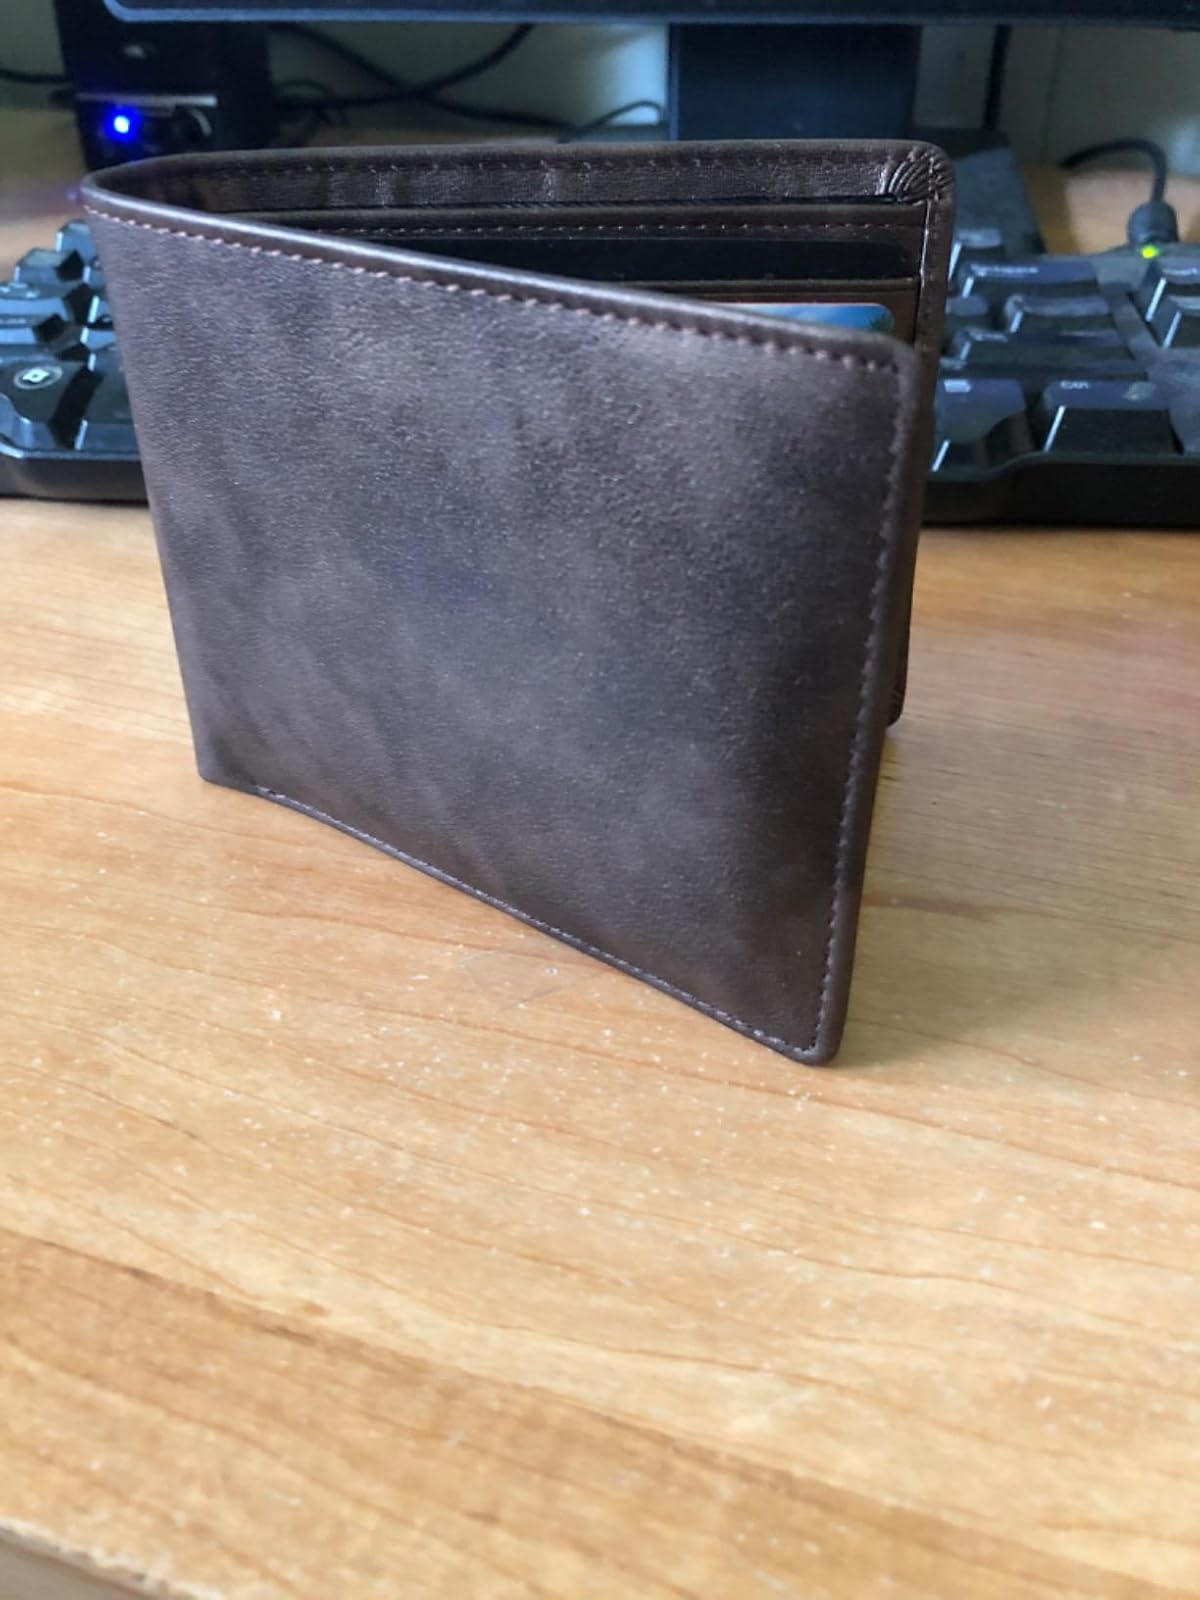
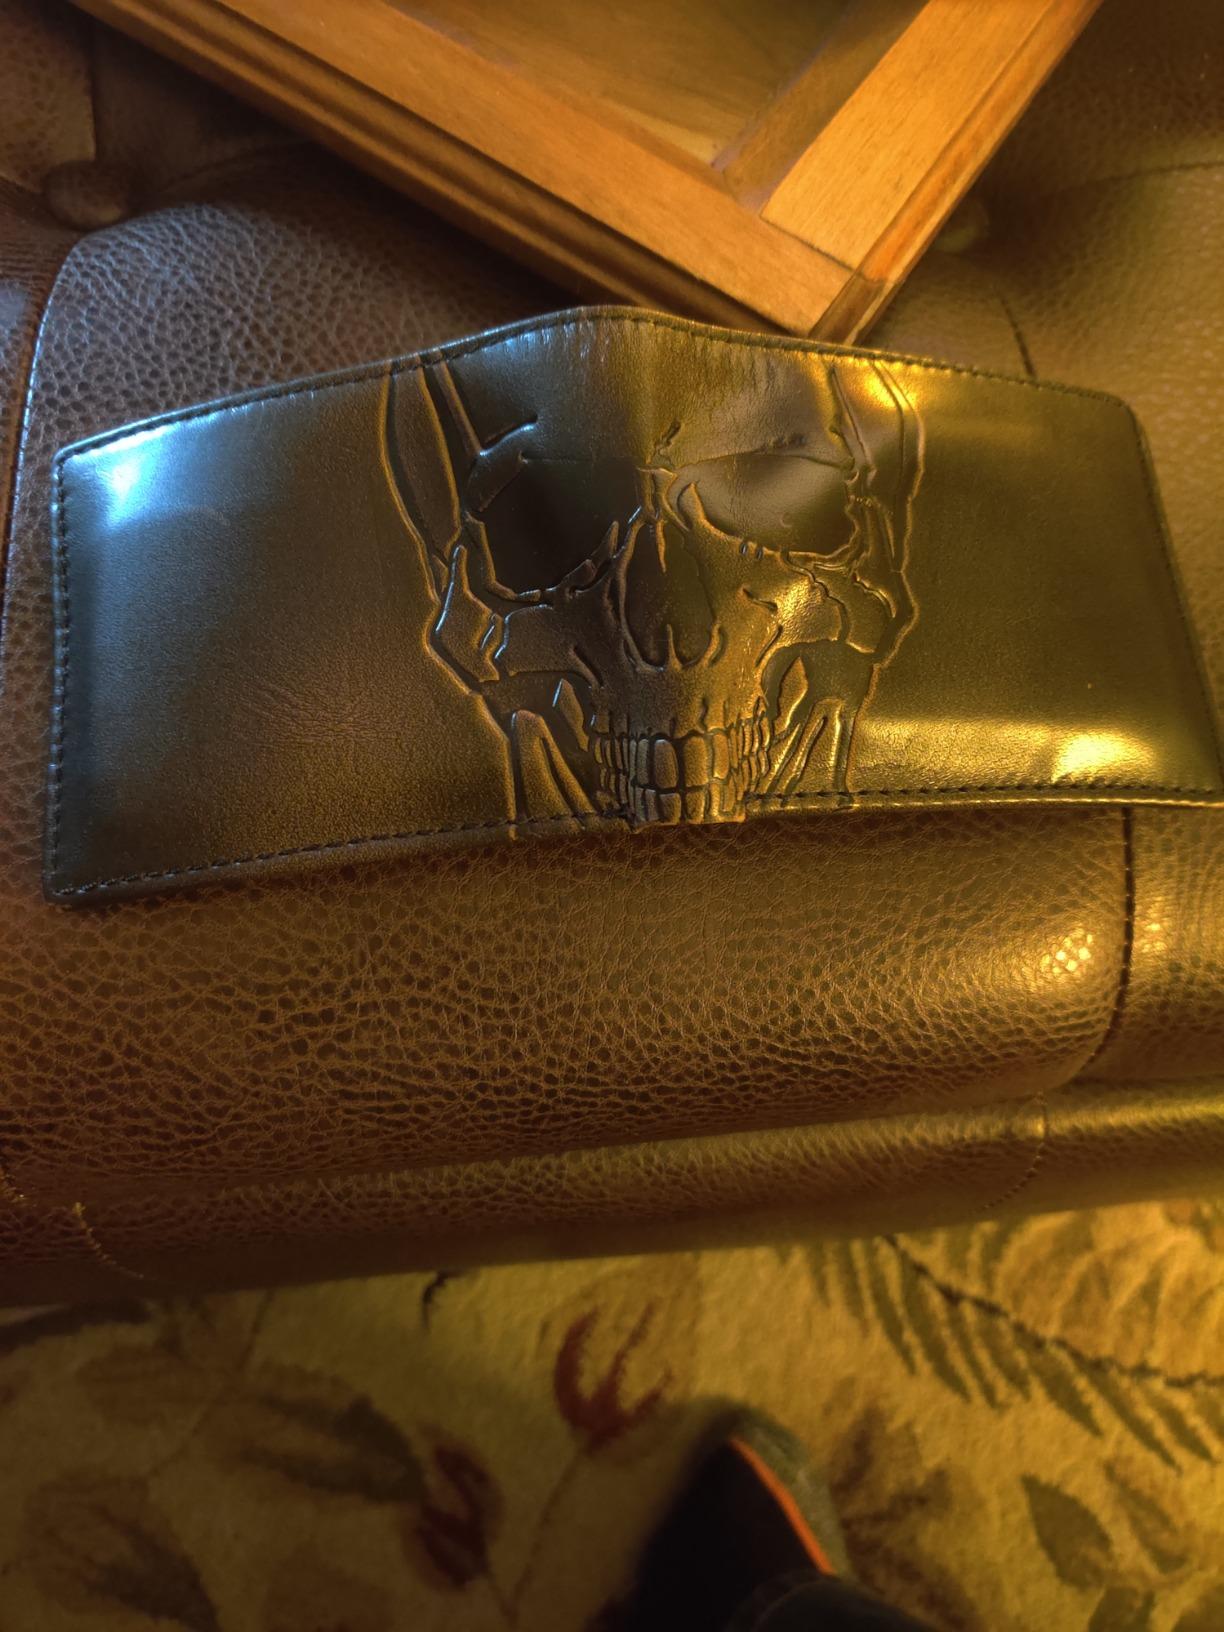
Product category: accessories_wallet
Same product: no